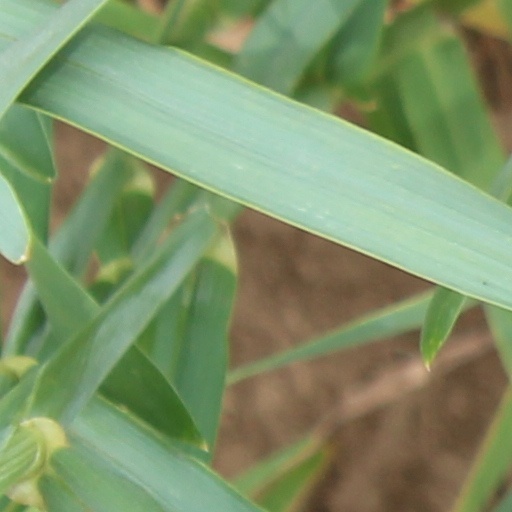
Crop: wheat